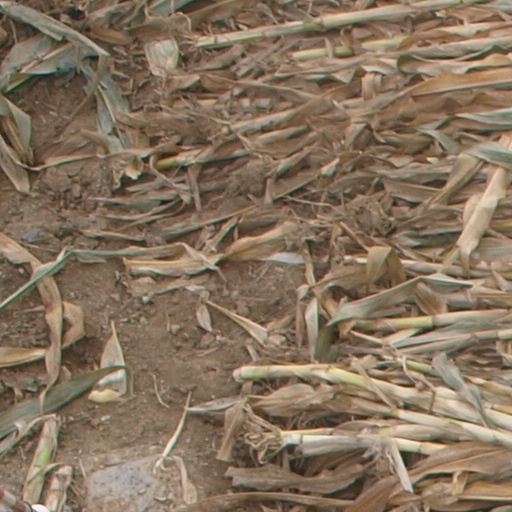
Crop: maize; corn